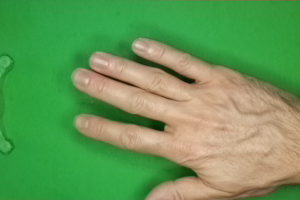
Label: paper